Liepāja

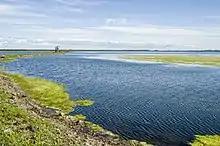
Liepāja Lake

During 1953–1957, the city center was reconstructed under the direction of architects A. Kruglov and M. Žagare. In 1952–1955 the Liepāja Academy of Pedagogy building was constructed under the direction of A. Aivars. In 1960 the "Kurzeme" shopping centre was opened. During the Soviet administration, Liepāja was a closed city; even local farmers and villagers needed a special permit to enter it.